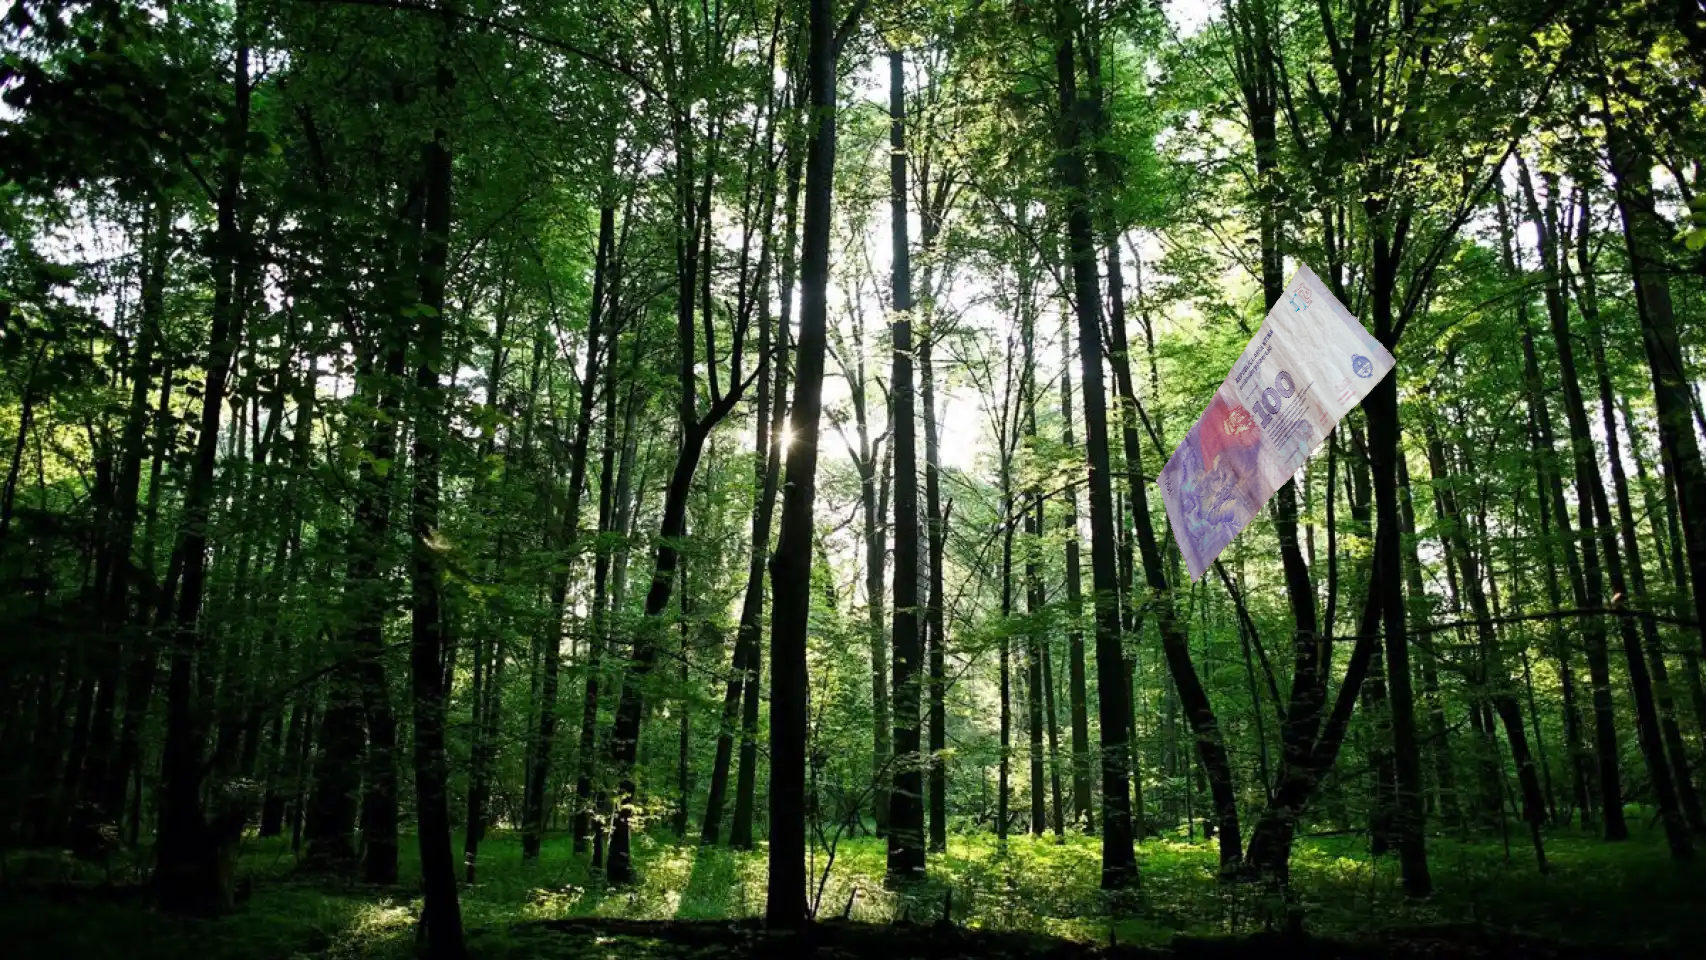
Denominación: 100